Paris, Texas (film)

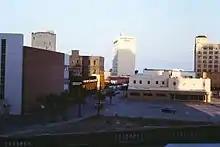
Wenders went location scouting in Corpus Christi, Texas.

West German director Wim Wenders had travelled to the United States and stated he wished "to tell a story about America". The film is named for the Texas city of Paris, but not set there in any scene. Paris is where Travis thinks he was conceived and where he owns a vacant lot, seen only in a photograph, in which he intended to build a house and live happily with his family. It is used as a metaphor for that ideal life. Wenders had taken photographs like it while location scouting in the Western United States earlier in his career, photographing locations such as Las Vegas and Corpus Christi, Texas.